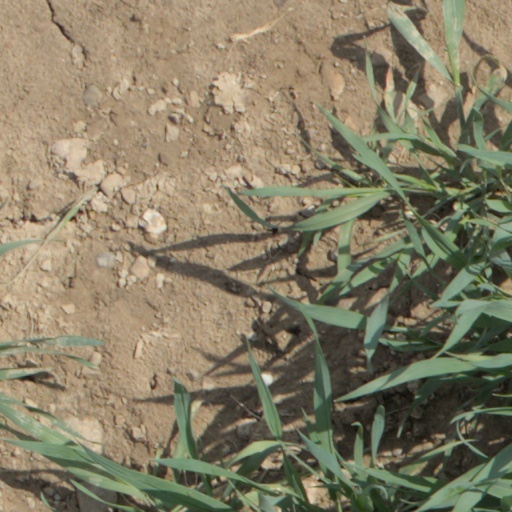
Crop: wheat